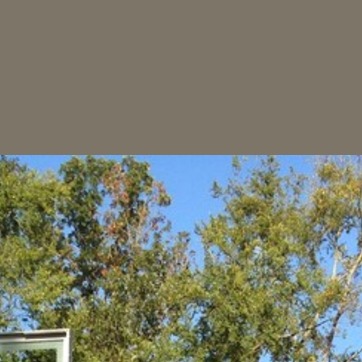
Material: sky